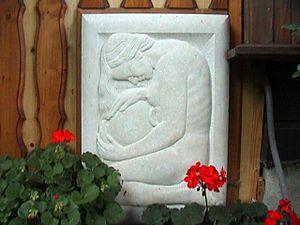
Hellmuth Marx est un sculpteur autrichien.